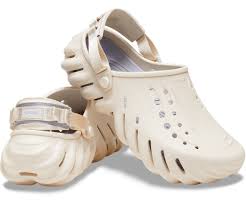
Label: Clog